Bagneux-la-Fosse

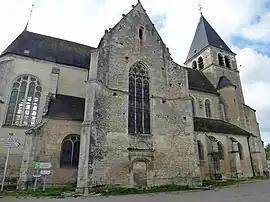
The Church

Bagneux-la-Fosse is a commune in the Aube department in the Grand Est region of north-central France.